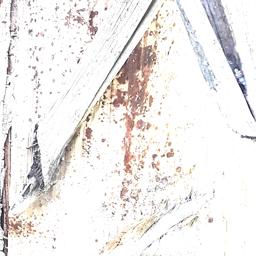
Label: PSEUDOSTEM WEEVIL